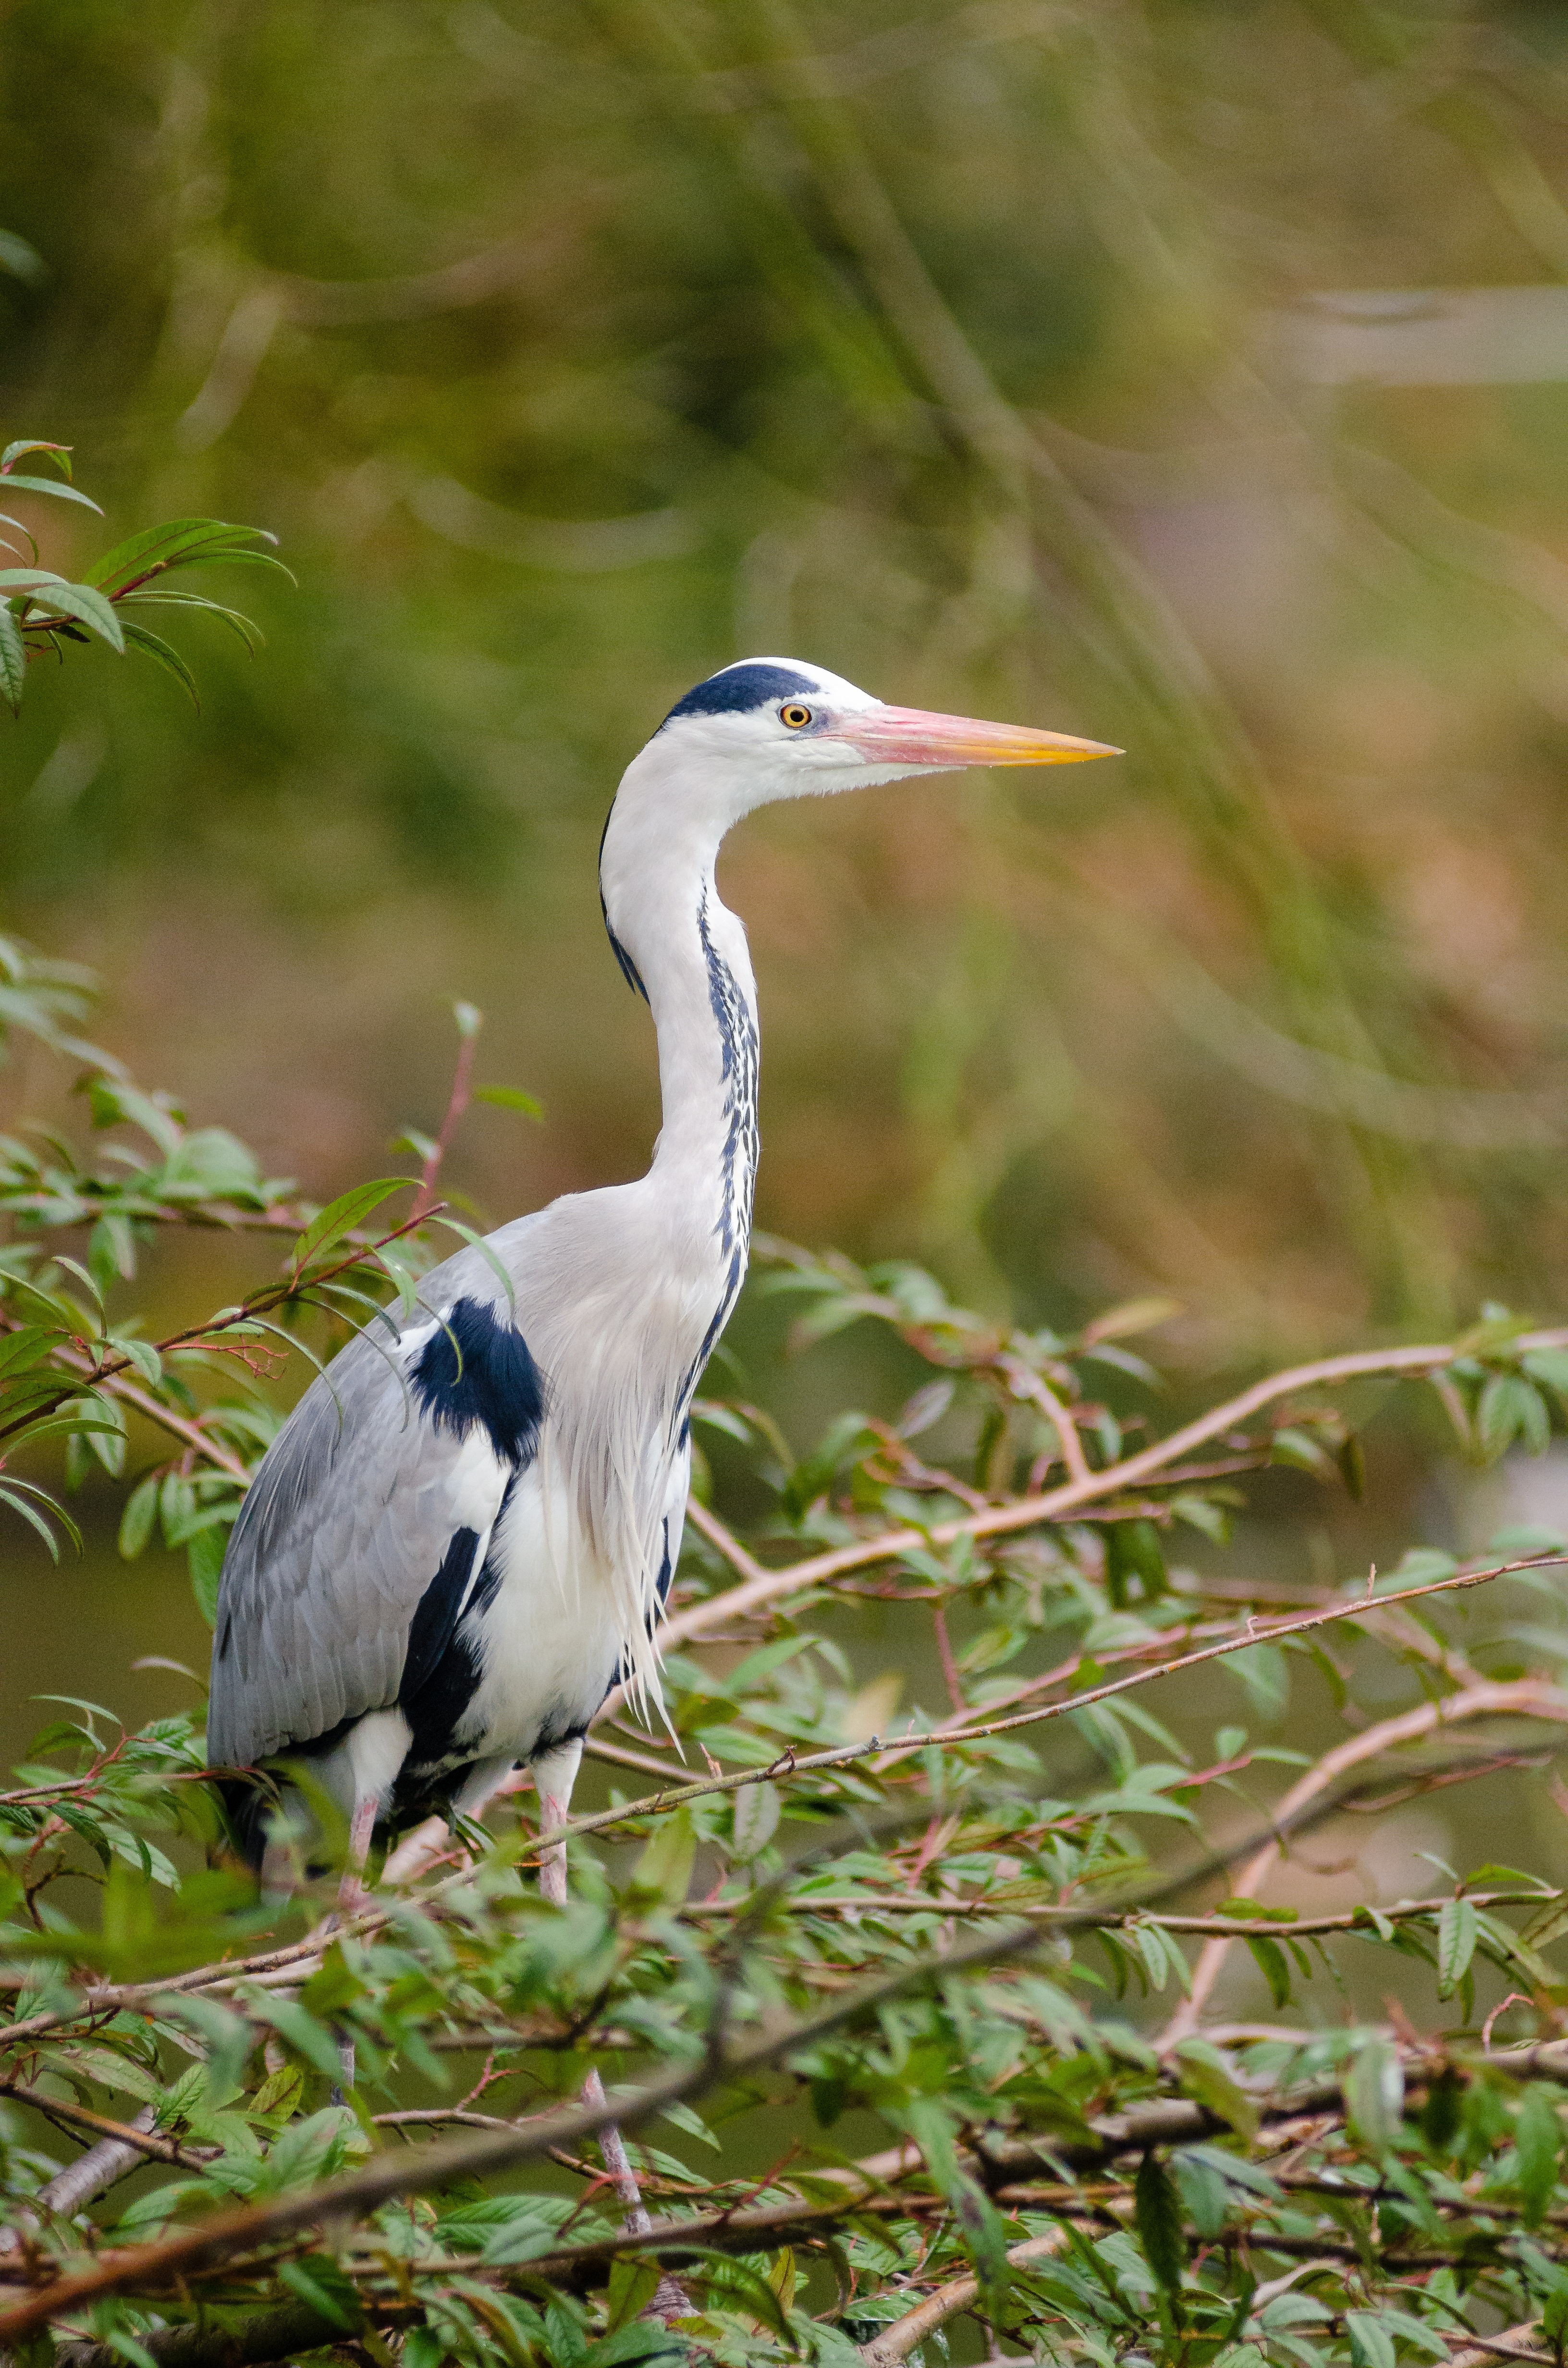
bird, wing, blur, animal, wildlife, beak, avian, fauna, side view, plumage, wild animal, leaves, feathers, branches, vertebrate, heron, perched, white stork, animal photography